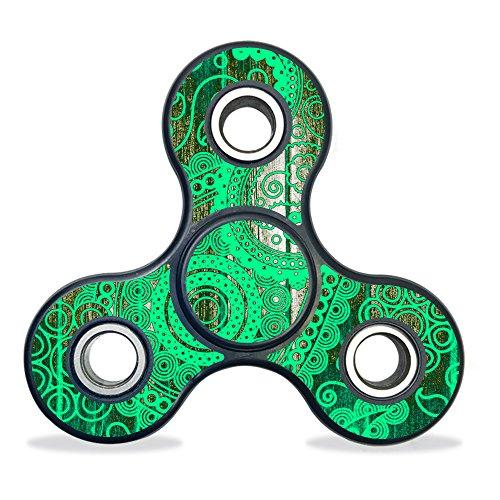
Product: MightySkins Vinyl Decal Skin Compatible with Fidget Spinner – Vintage Paisley | Protective Sticker for Three-Bladed Fydget Toy | Easy to Apply Cover | Low Grip Adhesive Removes Clean
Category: Toys & Games | Novelty & Gag Toys
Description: HUNDREDS OF CHOICES: Show off your own unique style with Mighty Skins for your Fydget Spinner Don’t like the Vintage Paisley skin We have hundreds of designs to choose from, so your tri-spinner fidget will be as unique as you are.
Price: $15.99
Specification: ProductDimensions:9x0.1x6inches|ItemWeight:0.16ounces|ShippingWeight:0.96ounces|ASIN:B072HPBHM2|Itemmodelnumber:FIYTRY-VintagePaisley|DatefirstlistedonAmazon:February6,2017